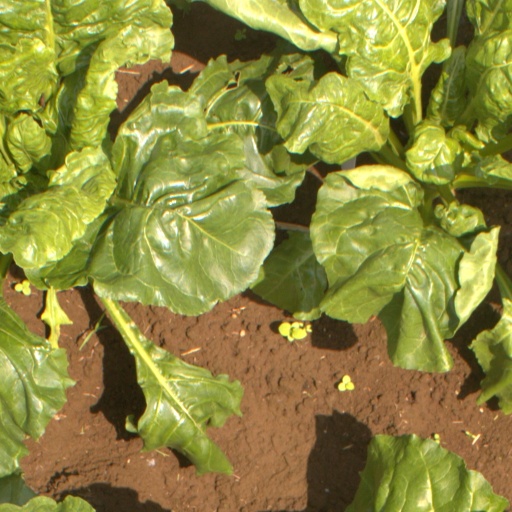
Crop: sugar beet